Church of God of Prophecy

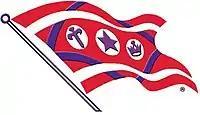
Flag of the Church of God of Prophecy

The Church of God of Prophecy (COGOP) is a Holiness Pentecostal Christian Church. It is one of six "Church of God" bodies headquartered in Cleveland, Tennessee that arose from a small meeting of believers who gathered at the Holiness Church at Camp Creek near the Tennessee/North Carolina border on Saturday, June 13, 1903.